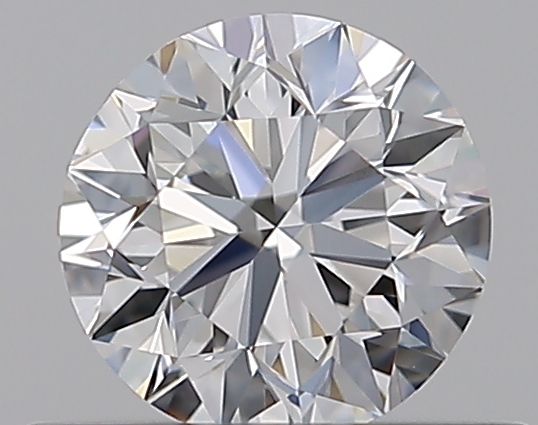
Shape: round
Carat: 0.5
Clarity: VS1
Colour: E
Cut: VG
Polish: EX
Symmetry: VG
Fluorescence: N
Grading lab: GIA
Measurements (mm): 4.93 x 4.99 x 3.19